Hattie N. Harrison

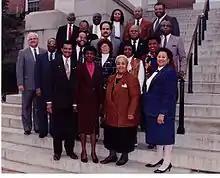
Harrison (bottom row second from right) with the 1992 Legislative Black Caucus of Maryland

At the time of her death, she had been a member of the Economic Matters Committee since 1973 and served on its science & technology subcommittee. She was a member of the Legislative Black Caucus of Maryland (formerly Maryland Legislative Black Caucus) and the Women's Legislators of Maryland.